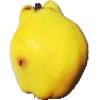
Label: Quince 1